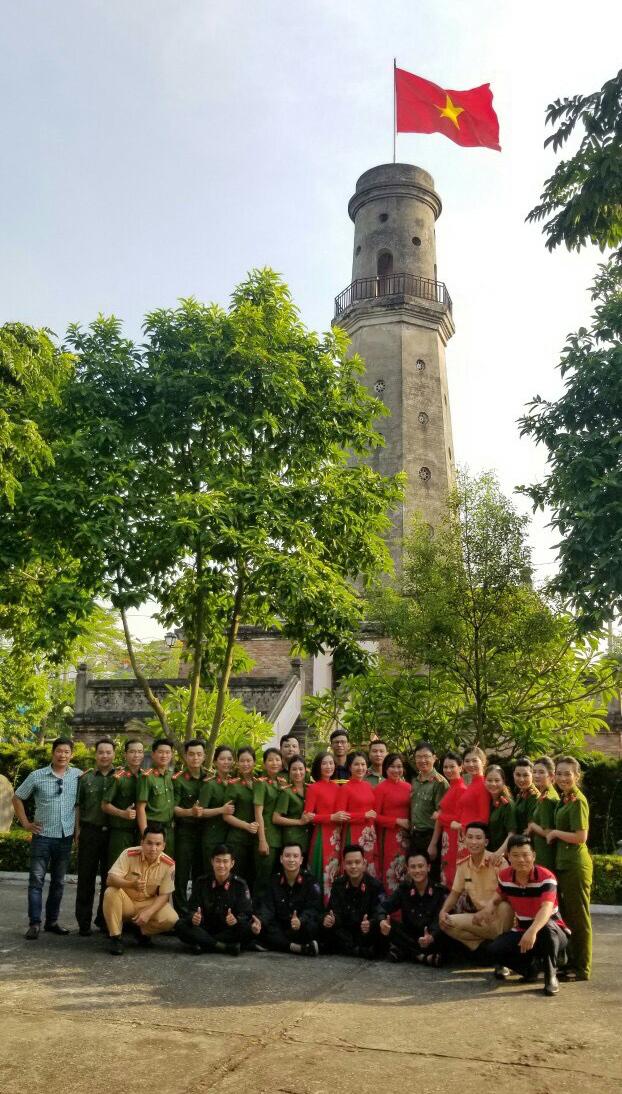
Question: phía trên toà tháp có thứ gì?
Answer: phía trên toà tháp có một lá cờ